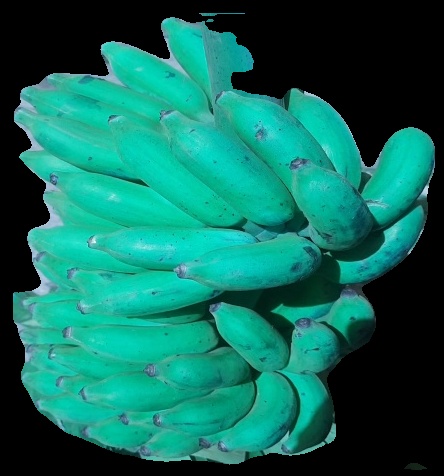
Variety: elakki-bale
Grade: grade3